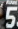
Number: 5